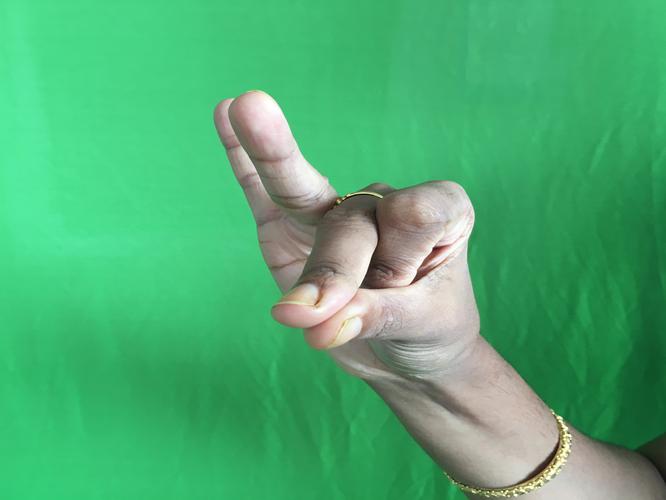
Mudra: Bramaram
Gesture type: single_hand